Floral Shoppe

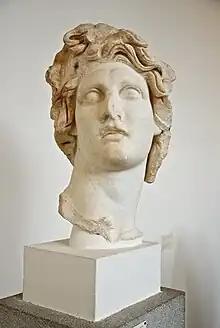
The cover uses a bust of the Greek god Helios found in the Archaeological Museum of Rhodes

"Floral Shoppe" was met with polarizing reception from critics and casual listeners alike, being equally "criticized and acclaimed for [Macintosh Plus'] soulless take on muzak". Jonathan Dean of "Tiny Mix Tapes" wrote positively of "Floral Shoppe", citing the album as "one of the best single documents of the vaporwave scene yet, a series of estranged but soulful manipulations of found audio that carefully constructs its own meditative headspace through the careful accretion of defamiliarized memory triggers." YouTube music critic Anthony Fantano's review of the album has been credited with establishing the album as a representative album of the vaporwave subgenre, and also as being a pivotal moment in the decline of the subgenre as a whole. Fantano reviewed the album negatively, rating it 4/10 and concluding "certainly it sounds nice, it has style, but there's really not much there in terms of how it's assembled". In a 2019 video "10 Times I Changed My Opinion On Albums Pt. 2", Fantano reiterated feelings that the execution of the album was unsophisticated, but noted its influence on later developments in the vaporwave genre, and opined that the songs on the album have "artistic merit independent of the songs actually being sampled".